Clydesdale horse

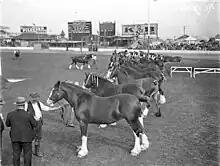
Clydesdales, Australia (ca. 1925-1957)

Many of the horses exported from Scotland in the nineteenth and twentieth centuries went to Australia and New Zealand. In 1918, the Commonwealth Clydesdale Horse Society was formed as the association for the breed in Australia. Between 1906 and 1936, Clydesdales were bred so extensively in Australia that other draught breeds were almost unknown. By the late 1960s, it was noted that "Excellent Clydesdale horses are bred in Victoria and New Zealand; but, at least in the former place, it is considered advisable to keep up the type by frequent importations from England." Over 25,000 Clydesdales were registered in Australia between 1924 and 2008. The popularity of the Clydesdale led to it being called "the breed that built Australia".